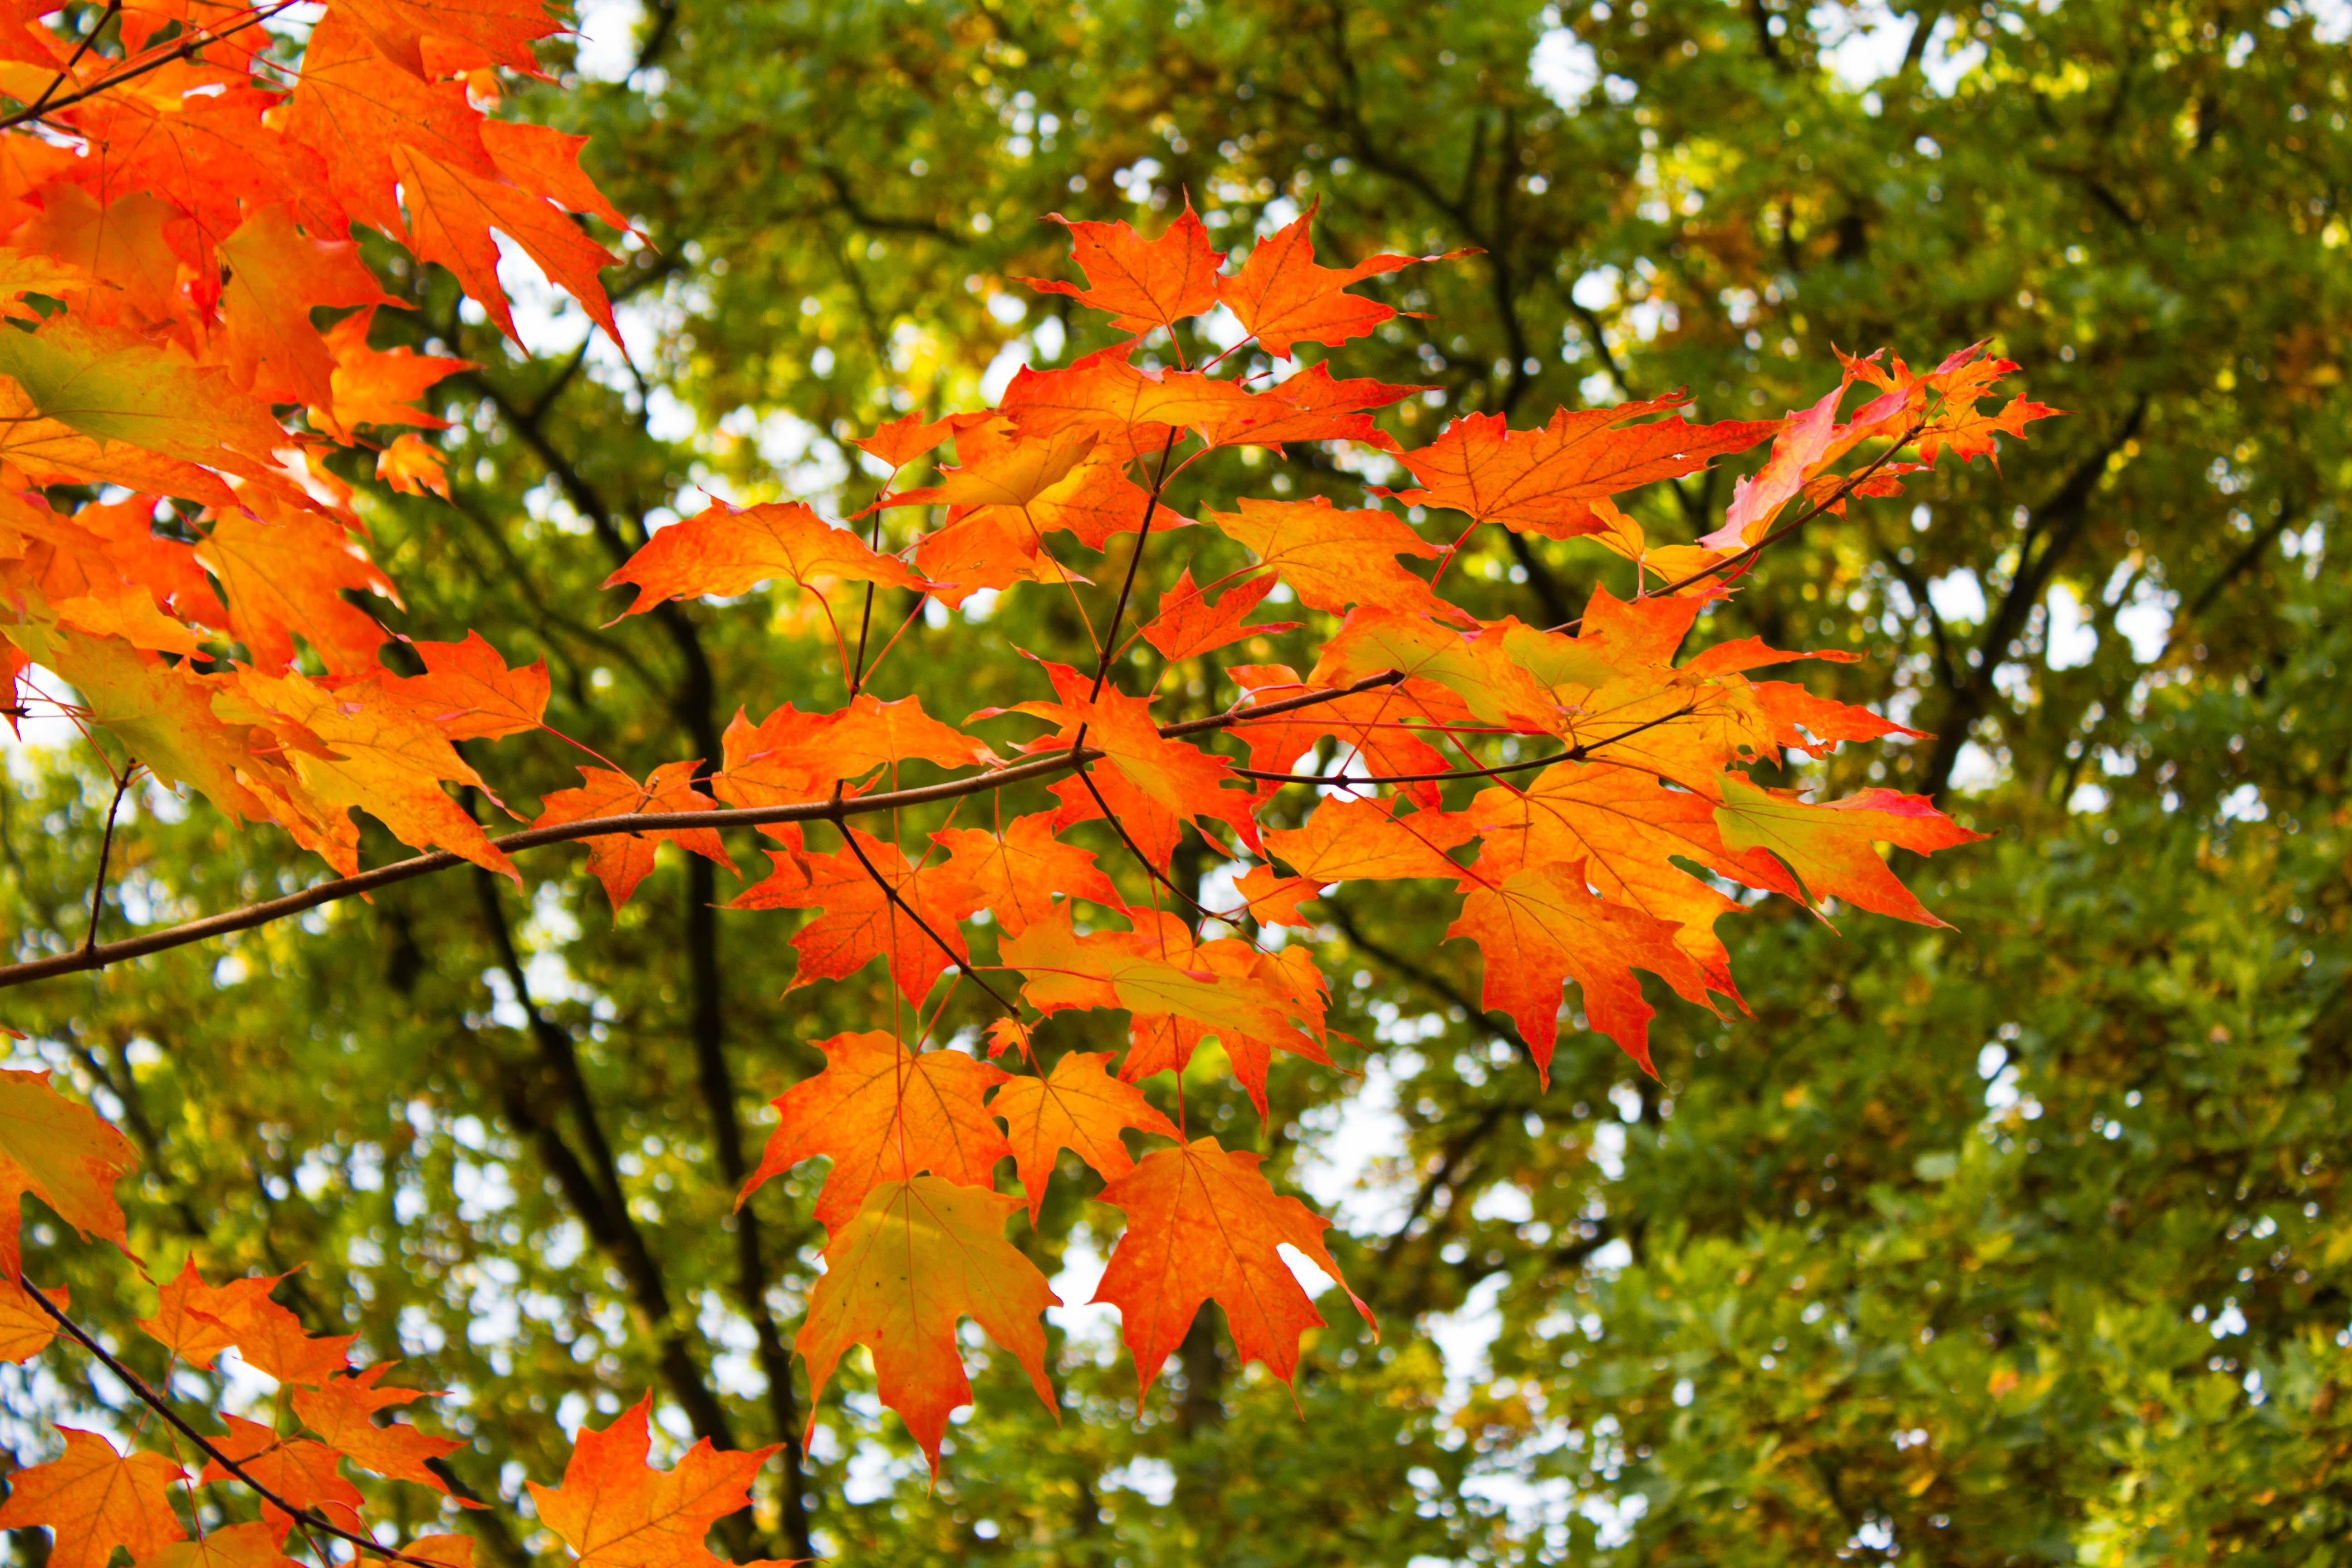
tree, branch, plant, leaf, flower, color, autumn, botany, season, maple tree, maple leaf, leaves, shrub, bright, deciduous, golden autumn, colorful leaves, flowering plant, woody plant, land plant